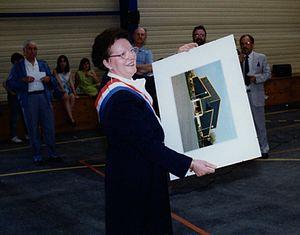
Anne-Marie Chevalier, maire de Brouckerque, en 1990, à l'inauguration de la salle polyvalente qui porte son nom.
Brouckerque est une commune française, située dans le département du Nord en région Hauts-de-France. C'est un village agricole du Blootland, égayé de champs, de watergangs et de canaux.